American bullfrog

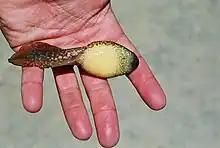
Underside of tadpole

, developmental abnormalities occur, and if it falls below , normal development ceases. Newly hatched tadpoles show a preference for living in shallow water on fine gravel bottoms. American bullfrog tadpoles have also "showed a preference for habitats